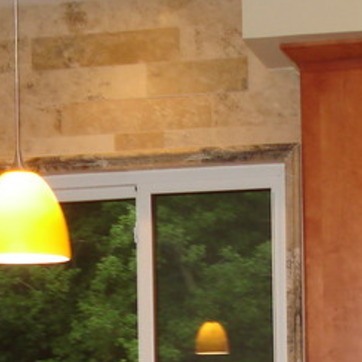
Material: painted